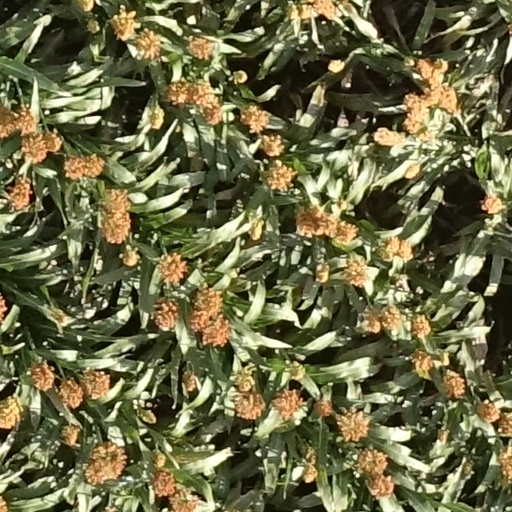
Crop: sorghum